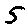
Label: 5